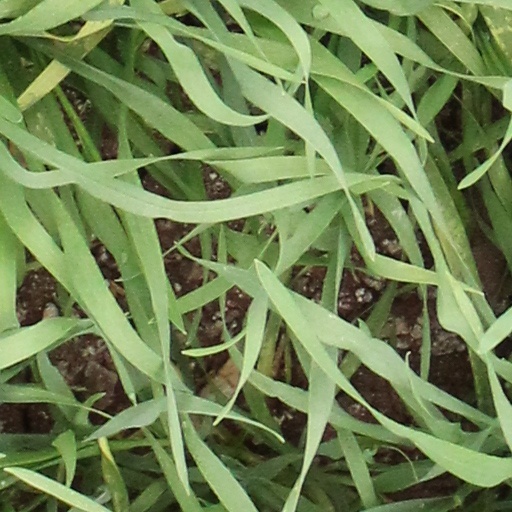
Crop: wheat